Sisig

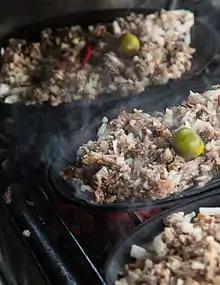
Sizzling "sisig" served on grill platters

The earliest known record of the word "sisig" can be traced back to 1732, and was recorded by Augustinian friar Diego Bergaño in his "Vocabulary of the Kapampangan Language in Spanish and Dictionary of the Spanish Language in Kapampangan". Bergaño defines "sisig" as a "salad, including green papaya, or green guava eaten with a dressing of salt, pepper, garlic, and vinegar." The term "manisig" as in "manisig manga", a phrase still used today, refers to eating green mangoes dipped in vinegar.